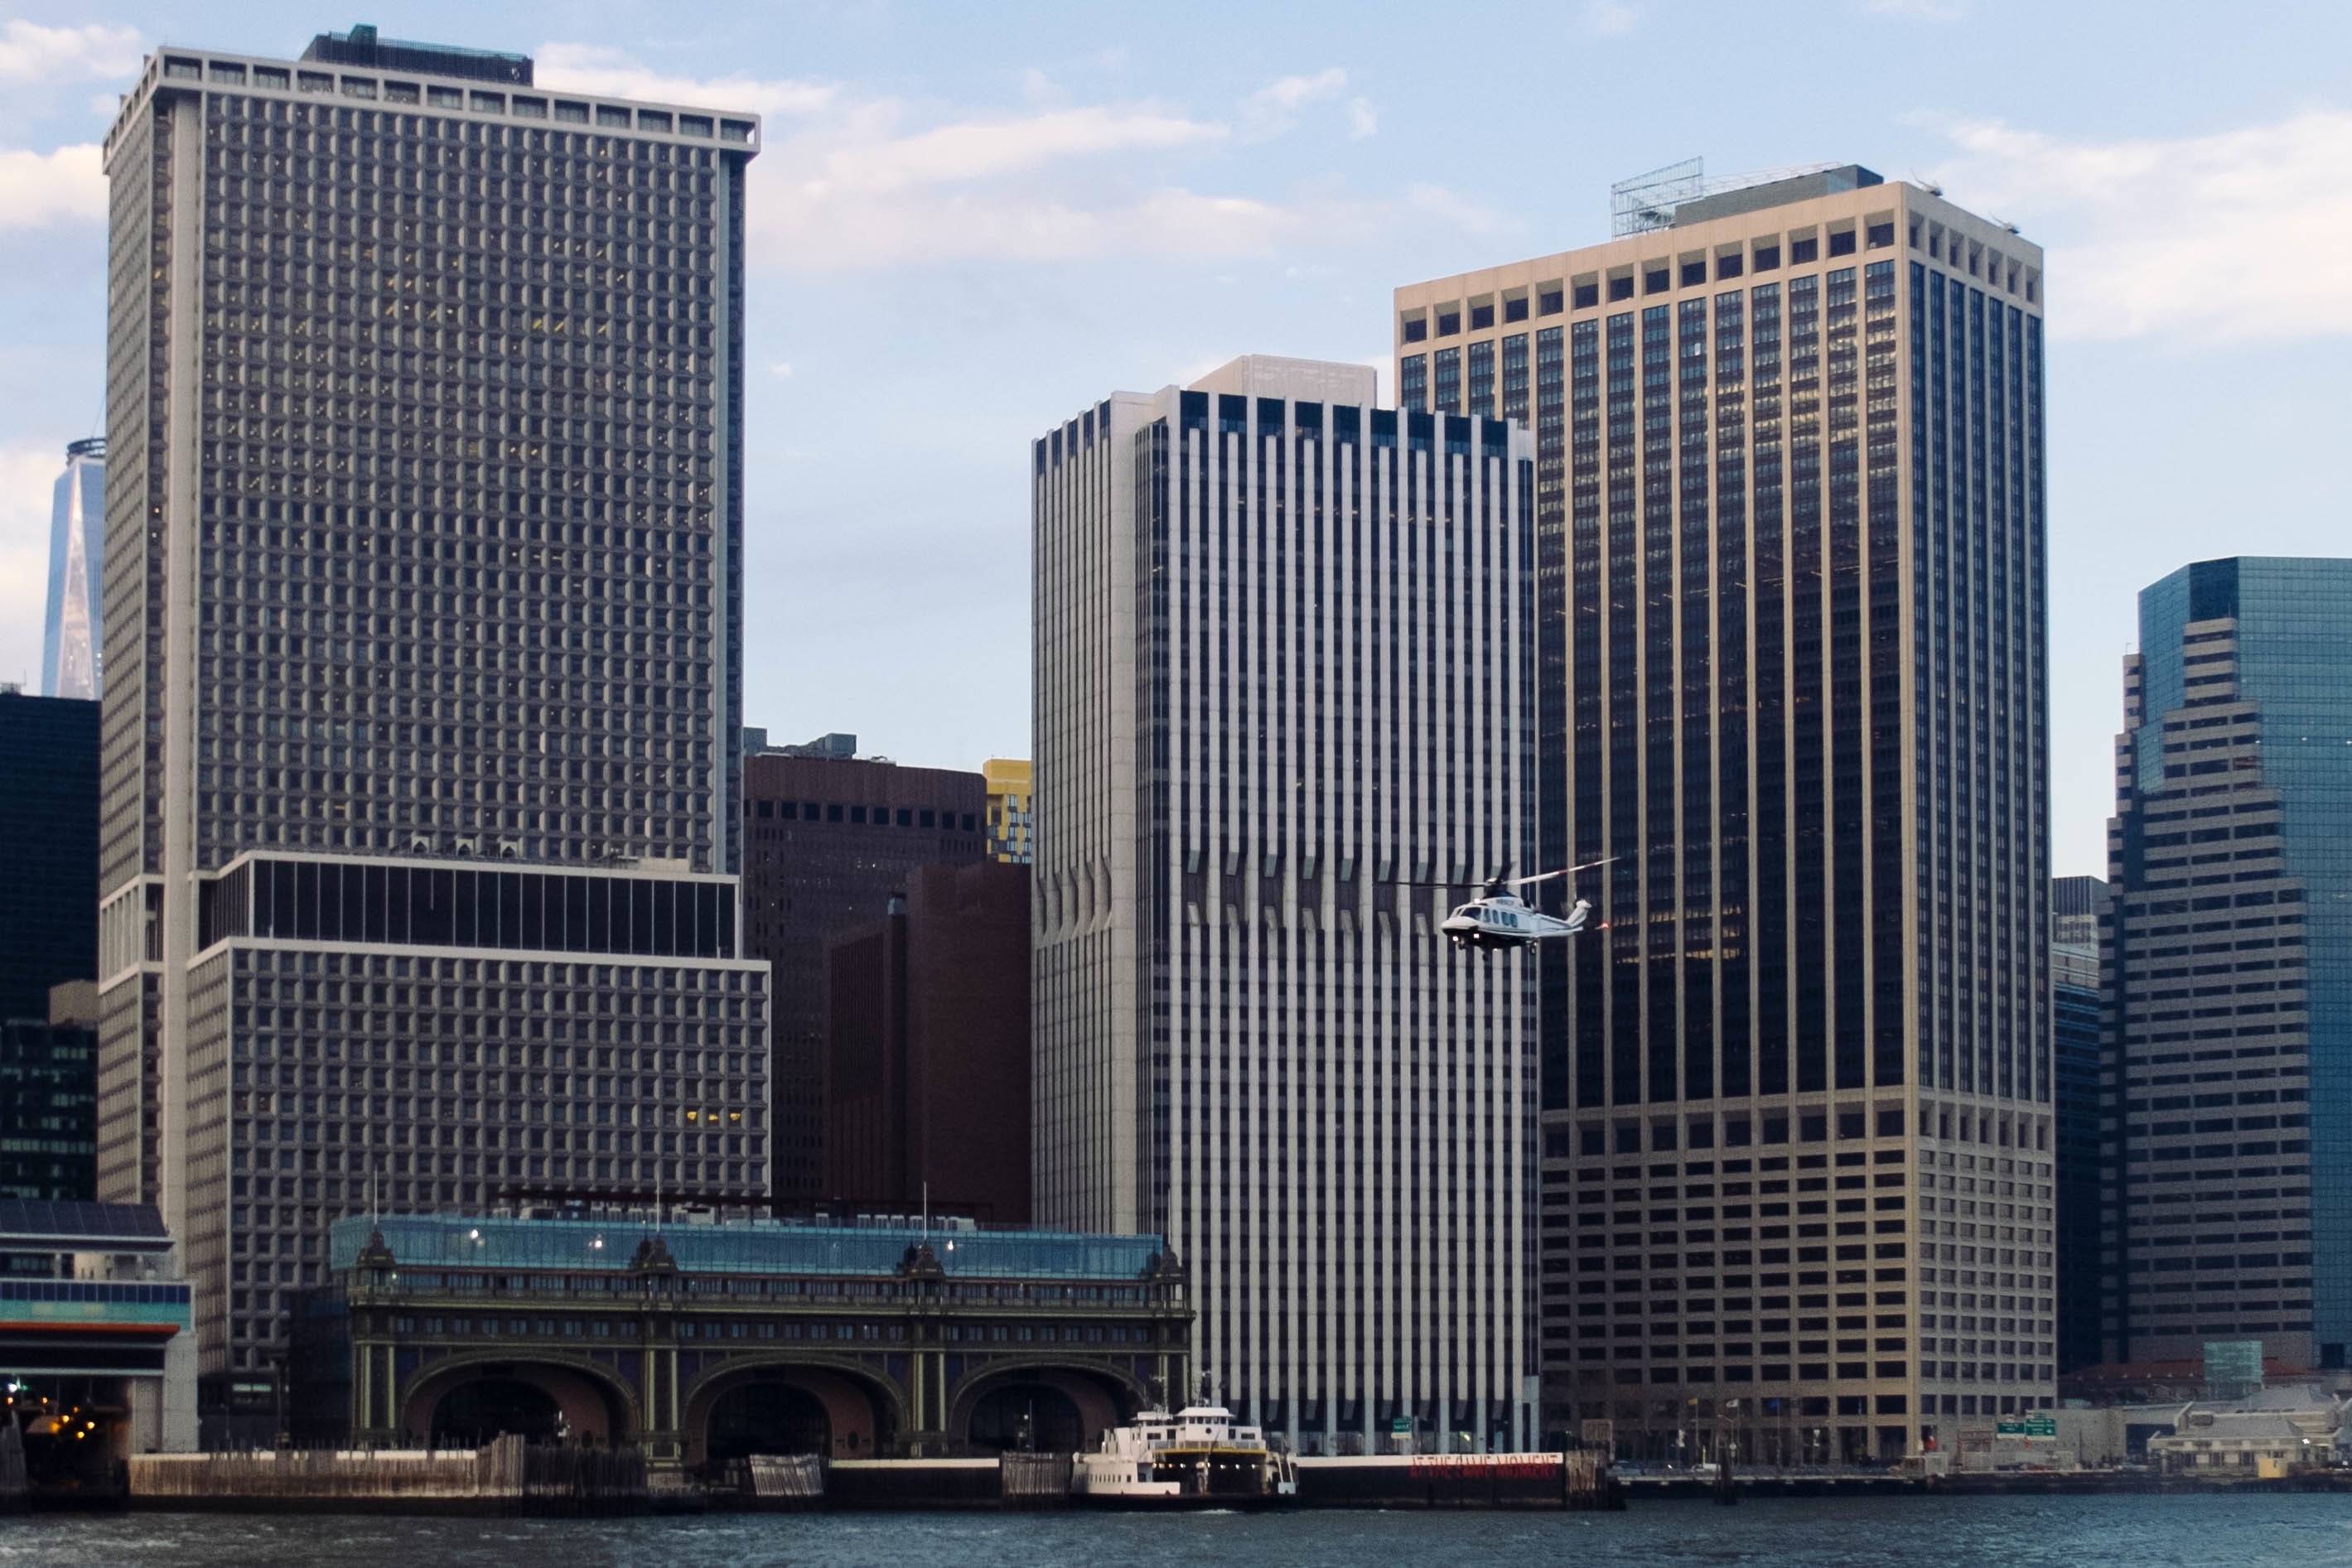
architecture, skyline, building, city, skyscraper, cityscape, downtown, tower, landmark, facade, tower block, metropolis, condominium, urban area, human settlement, metropolitan area